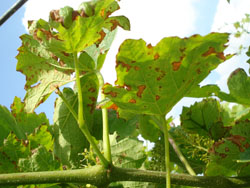
Plant: Grape
Disease: grape leaf spot